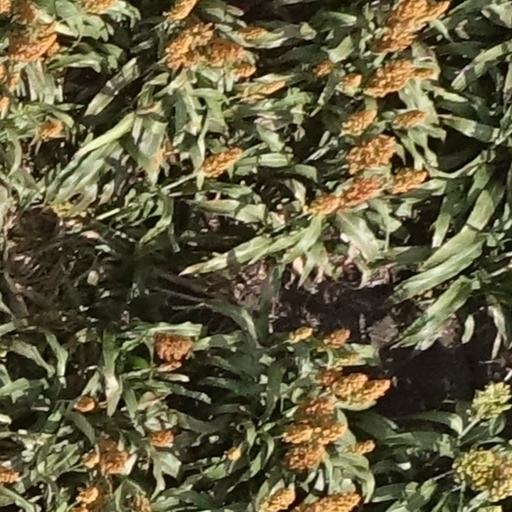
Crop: sorghum